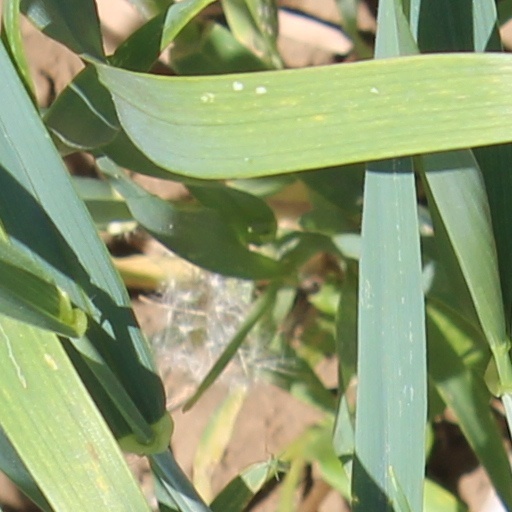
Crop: wheat